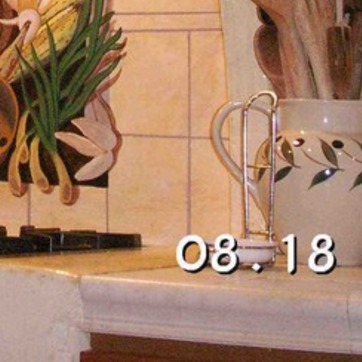
Material: tile